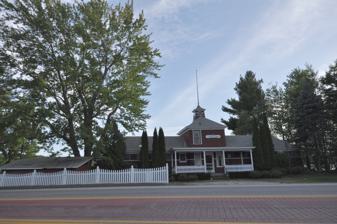
Building: Poland Spring Beach House
Country: United States of America
Year built: 1909
Historic house in Maine, United States United States historic place Poland Spring Beach House, (Former) U.S. National Register of Historic Places U.S. Historic district Contributing property Show map of Maine Show map of the United States Location SR 26 , 0.1 miles (0.16 km) east of its junction with Skellinger Rd., South Poland, Maine Coordinates 44°02′18″N 70°22′29″W / 44.0382°N 70.3746°W / 44.0382; -70.3746 Area less than one acre Built 1909 ( 1909 ) Architectural style Late Victorian Part of Poland Springs Historic District ( ID13000595 ) NRHP reference No. 99001191 Significant dates Added to NRHP September 24, 1999 Designated CP August 13, 2013 The Poland Spring Beach House is an historic building on Maine State Route 26 in South Poland, Maine .  It was built in 1909 as part of the extensive Poland Spring Resort, and was originally floated on Middle Pond on pontoons .  It was set permanently on land in the 1930s, and converted into a private residence in the 1980s.  It was listed on the National Register of Historic Places in 1999. Description and history The former Poland Spring Beach House stands on the south side of Maine Street (SR 26), on a narrow isthmus separating Middle Range Pond (to the south) and Lower Range Pond (to the north).  It is a shingled two story wood-frame structure, with a hip-roofed central section flanked by single-story wings, each also covered by a hip roof.  The central section is topped by a cupola, and has wide porches extending across its width on both sides.  The porch features scroll-sawn decorative elements, including balusters and brackets on the cornice.  The porch on the lake side has been enclosed.  On the inside, the wings, which originally housed changing areas, have had partitions removed to create living spaces as part of the building's conversion to residential use.  Despite this and other alterations, the building interior retains a significant number of period Colonial Revival and Late Victorian features. The Poland Spring resort complex was developed on the east side of Middle Range Pond in the second half of the 19th century, capitalizing on claims of restorative cures provided by waters from a spring, still in use today by the Poland Spring bottling operation.  Its principal feature, the Poland Spring House, declined in the 20th century and burned in 1975.  This beach house was built in 1909, and was originally floated on Middle Range Pond on pontoons during the busy summer tourist season.  In the 1930s, it was permanently sited at its present location at the northern end of the lake.  It remained in use as a beach house until the 1970s, when it was converted to private residential use.  It is one of a small number of surviving early 20th-century inland resort beach houses in the state. See also National Register of Historic Places listings in Androscoggin County, Maine References